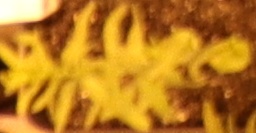
Label: Flax